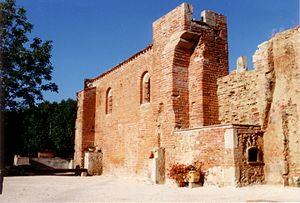
Le Couvent de Saint-Laurent sur Save (Haute-Garonne, France) Fondé en 1151, le Prieuré Fontevriste de Saint Laurent a été un point central dans le développement du village. Jusqu'à la Révolution, celui-ci comptait près de 100 religieux. En 1797, le Prieuré et l'Eglise sont vendus à un entrepreneur qui détruit cette dernière pour tirer profit des briques. Adossé au Couvent, qui servira de maison d'habitation, le Mur-ouest de l'Eglise sera sauvé. En Juillet 1977, les crues de la Save ravagent la région et inondent le Couvent inhabité qui tombe en ruine. Quelques années plus tard, en 1989, la municipalité et une association de villageois bénévoles et motivés (Saint Laurent Patrimoine) décident d'entreprendre des travaux de rénovation pour enfin remettre à jour ce trésor du passé. Les travaux s'achèvent en 1991, laissant place à des vestiges d'un autre âge, un lieu agréable, calme et fleuri, où les boulistes des après-midi d'été se retrouvent pour une partie de pétanque.
Saint-Laurent est une commune française située dans le département de la Haute-Garonne, en région Occitanie.